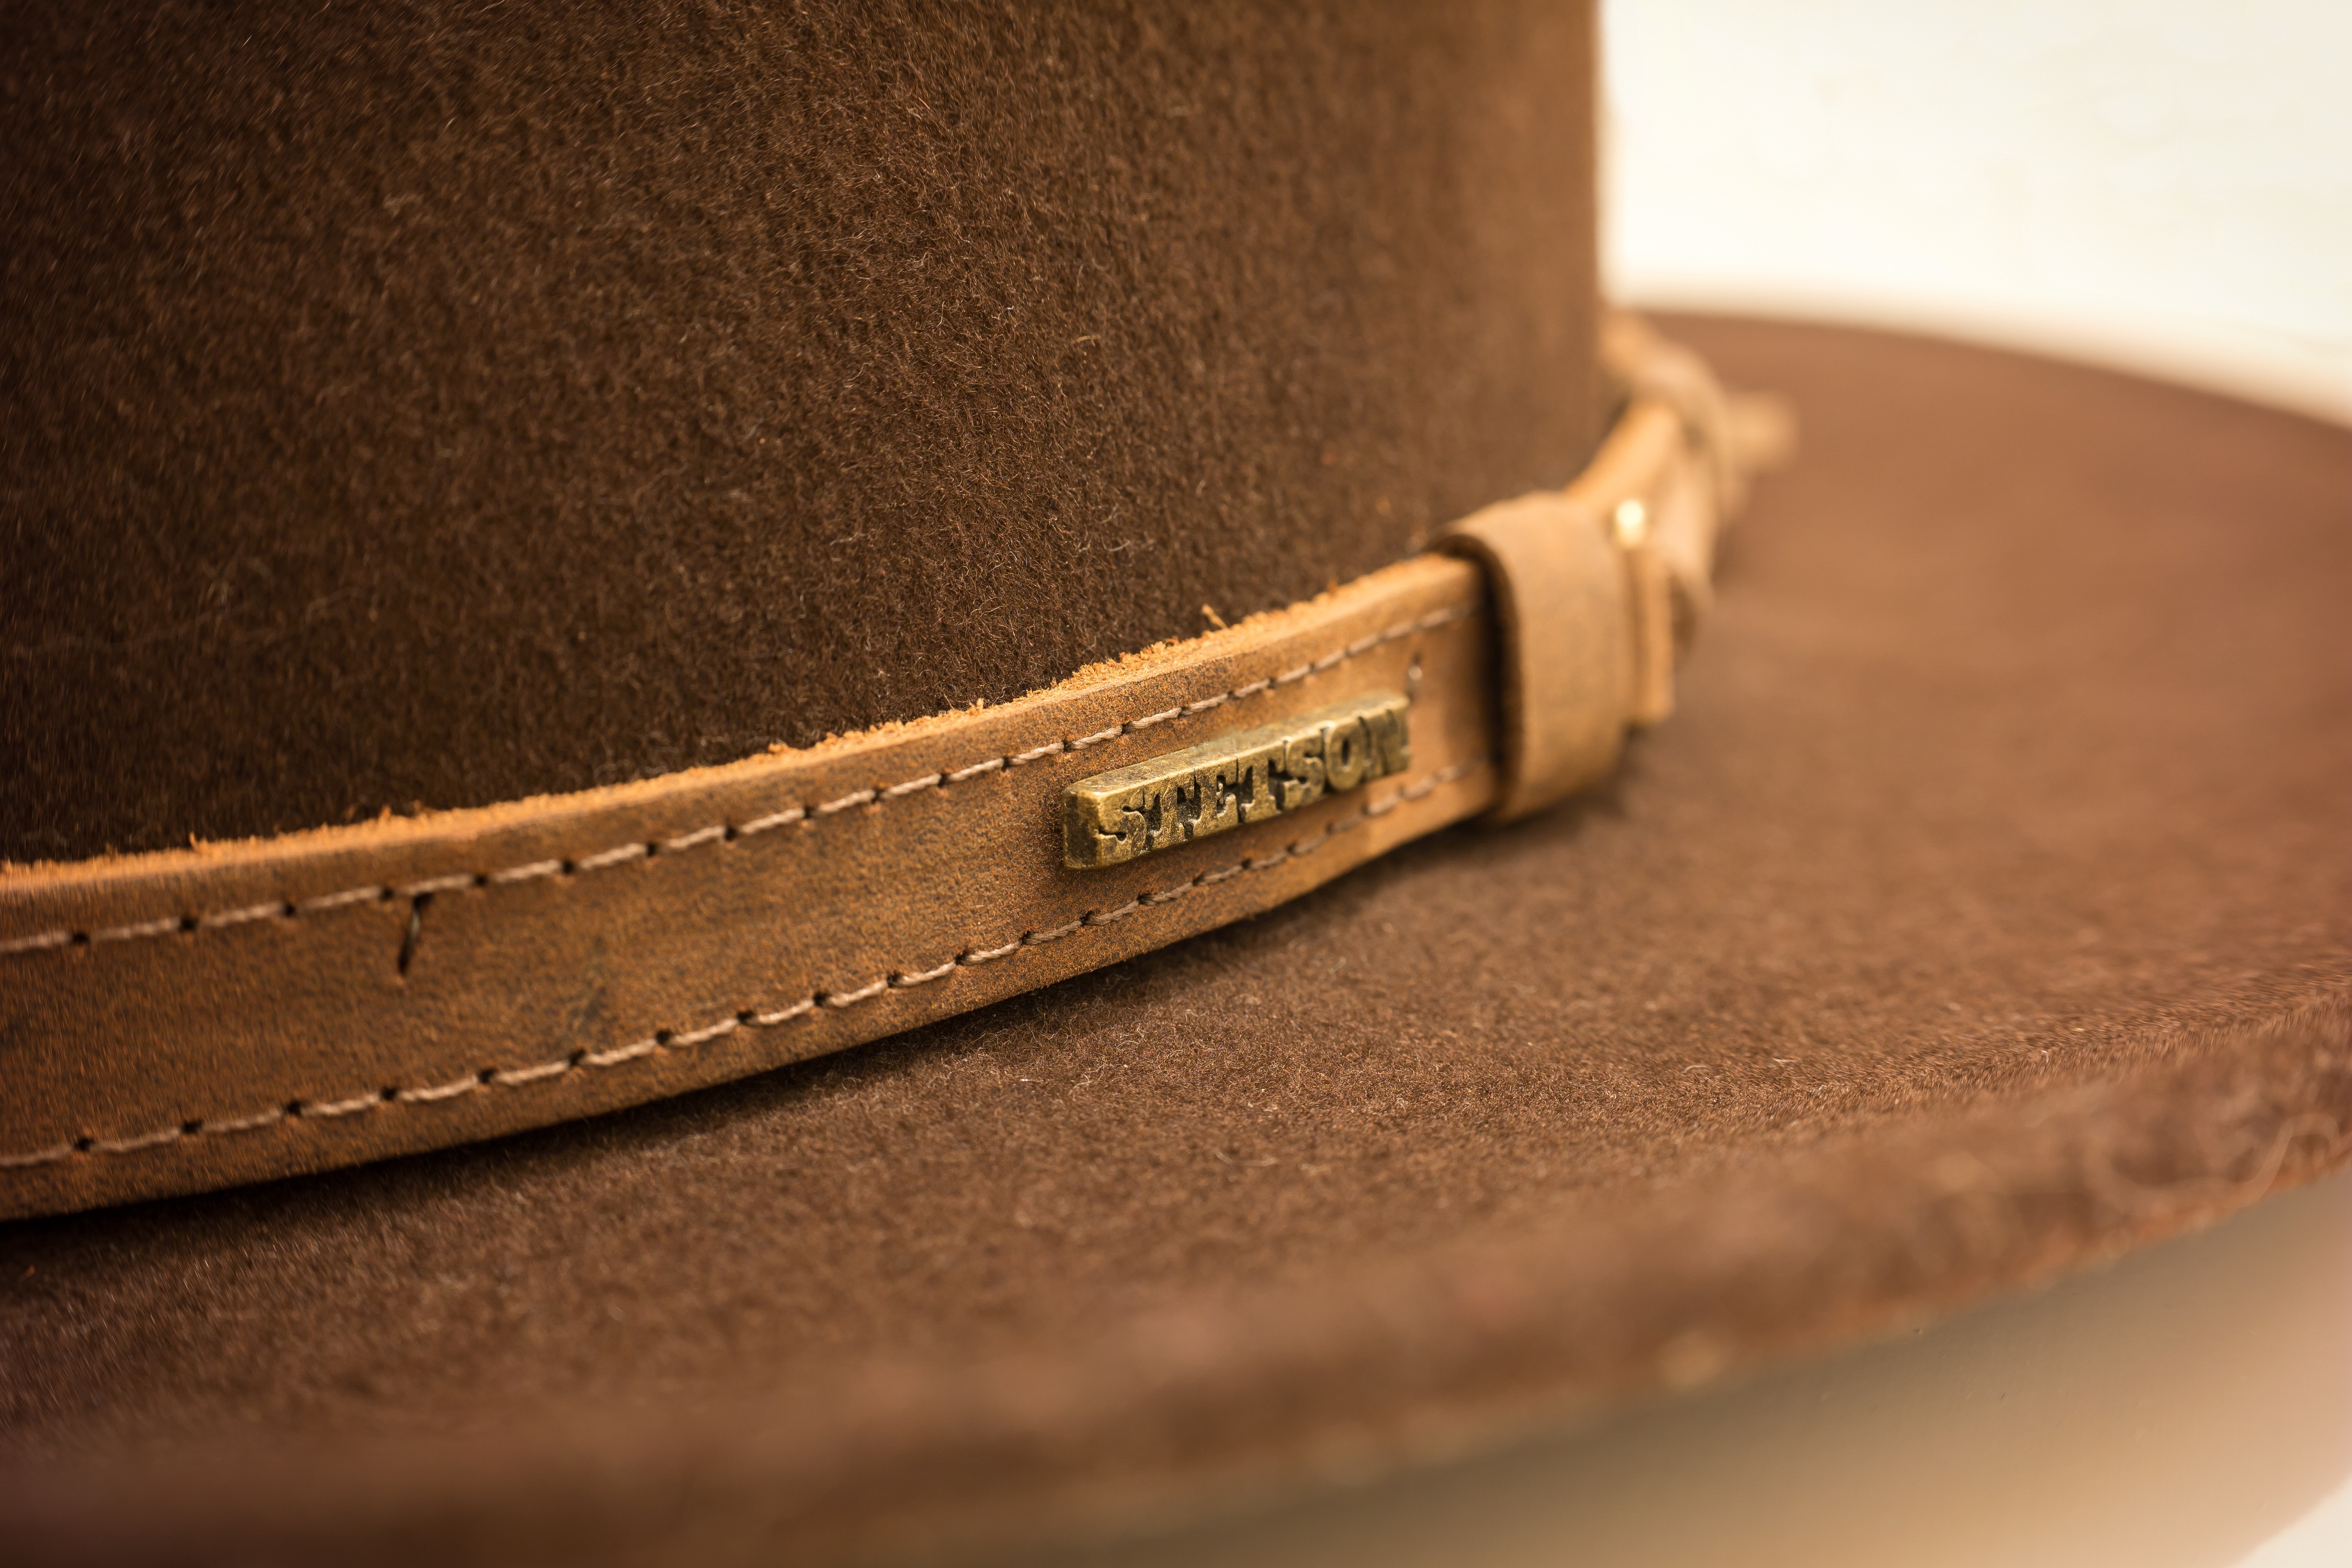
hand, leather, brown, hat, brand, belt, textile, cowboy, western, headwear, strap, fedora, stetson, felt, buckle, cowboy hat, hutkrempe, fashion accessory